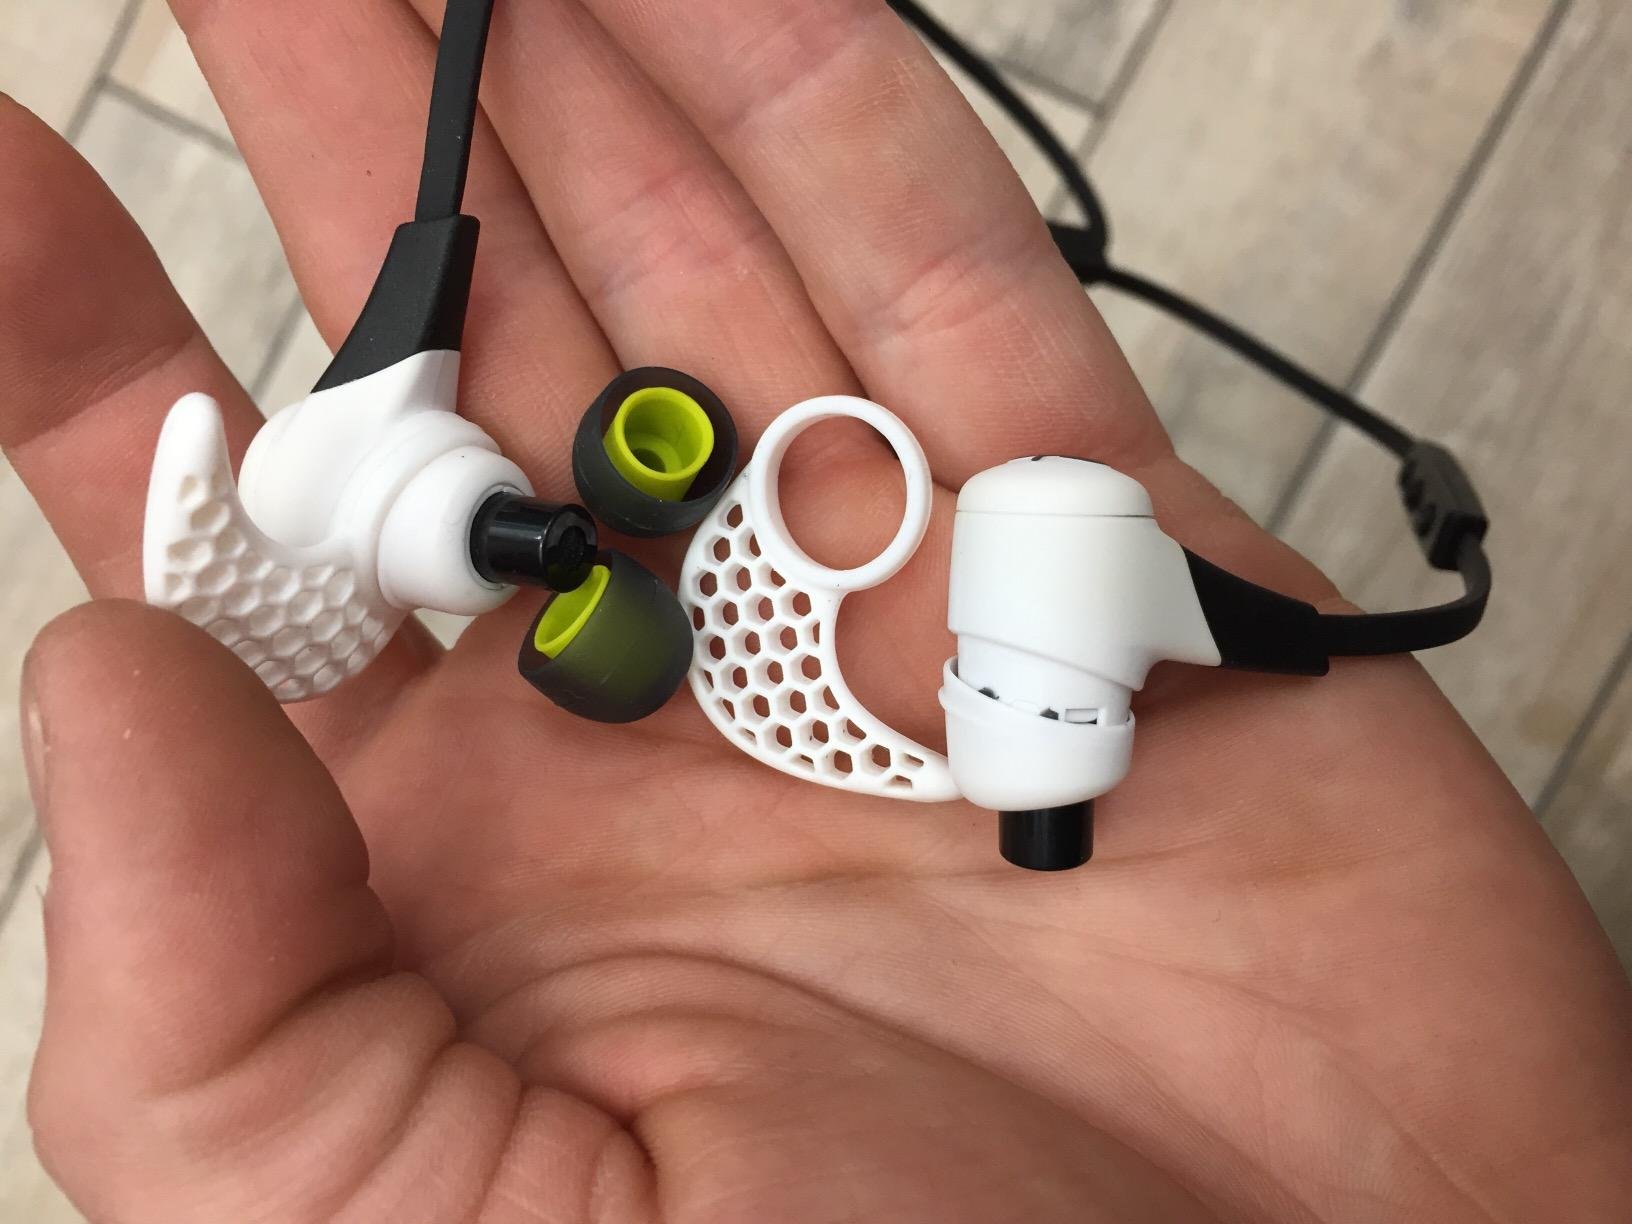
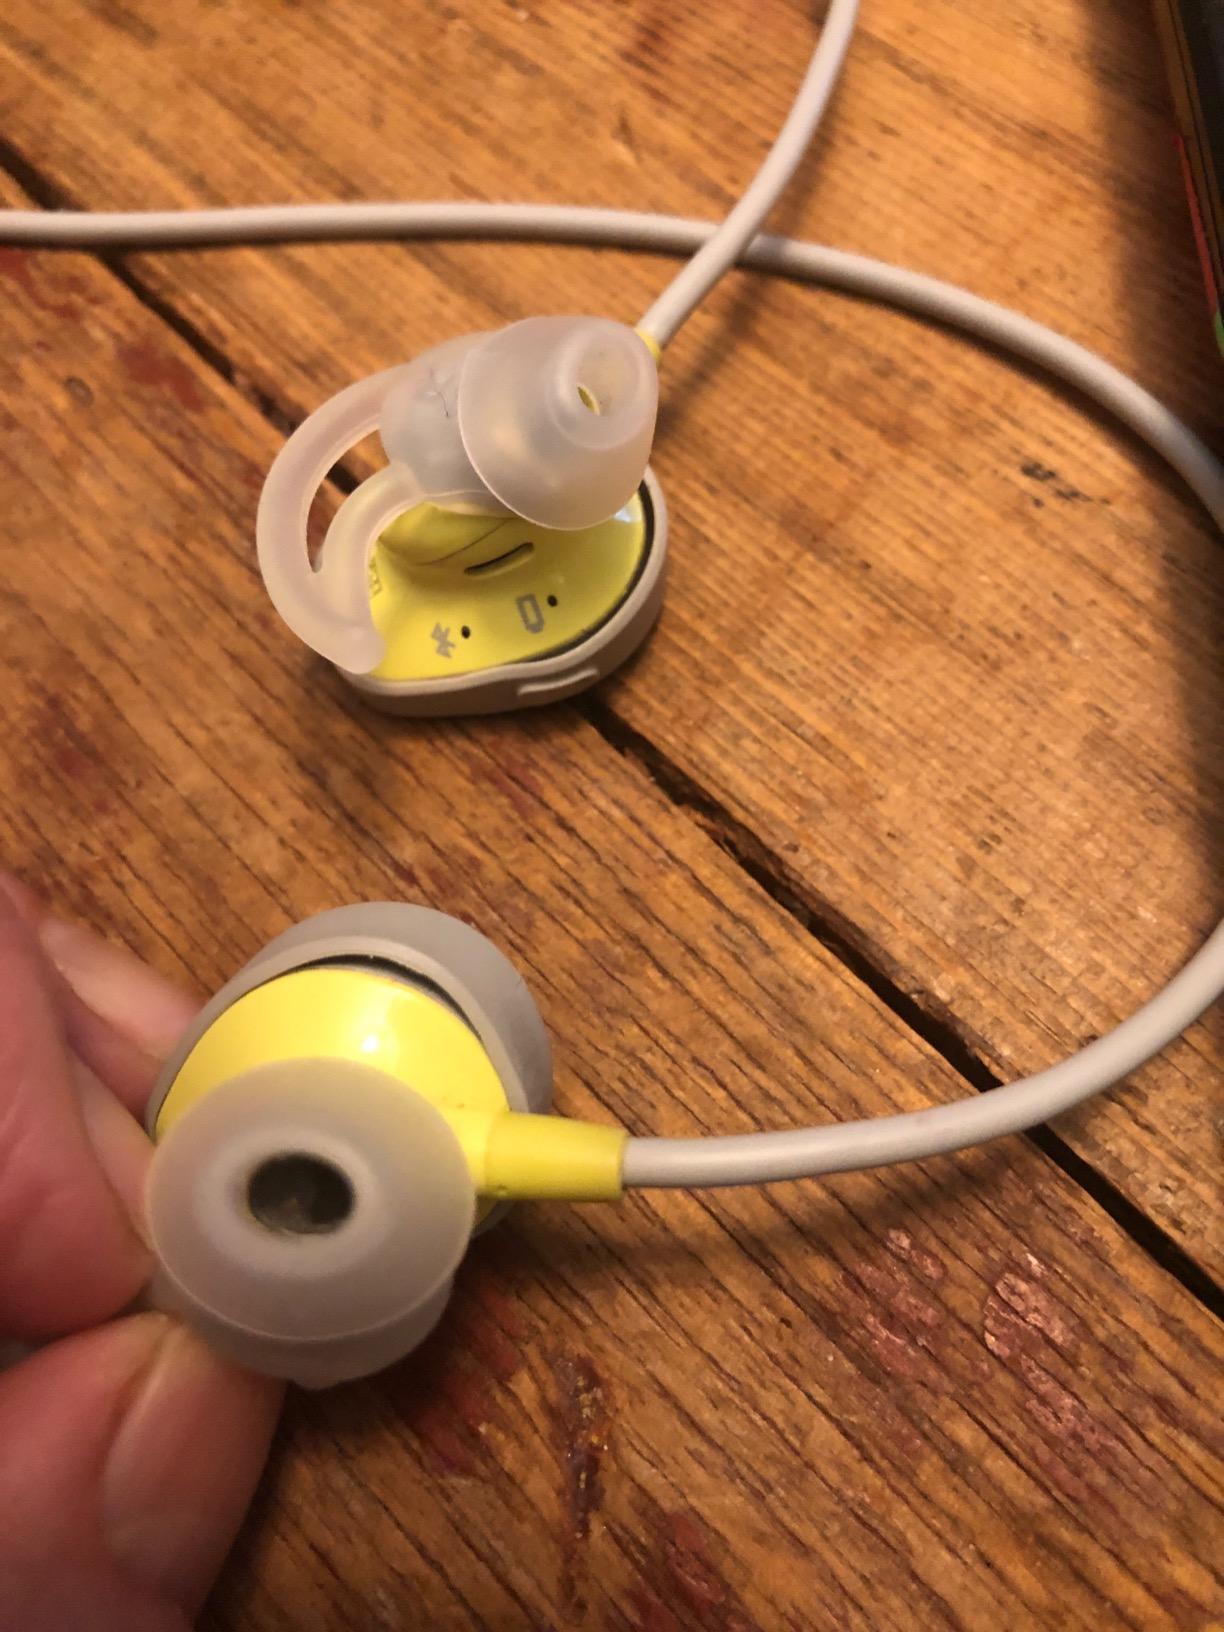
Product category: headphones
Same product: no